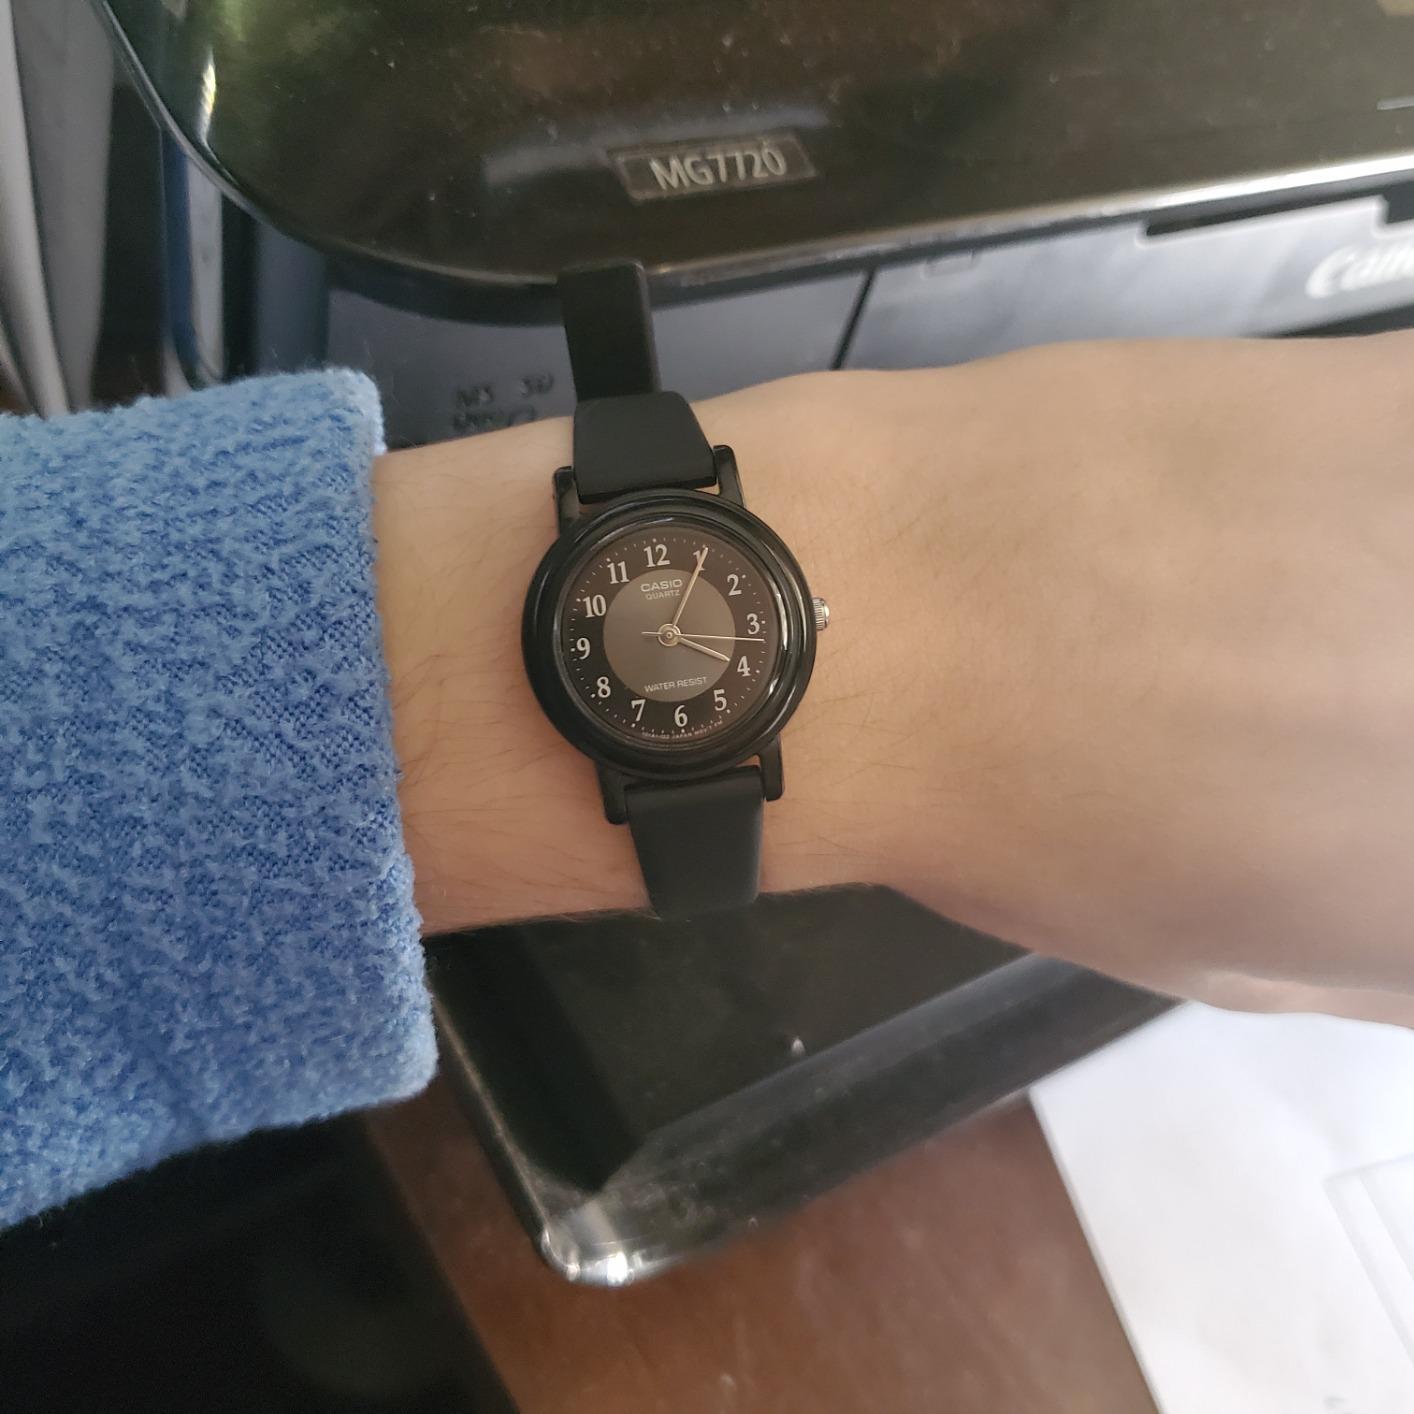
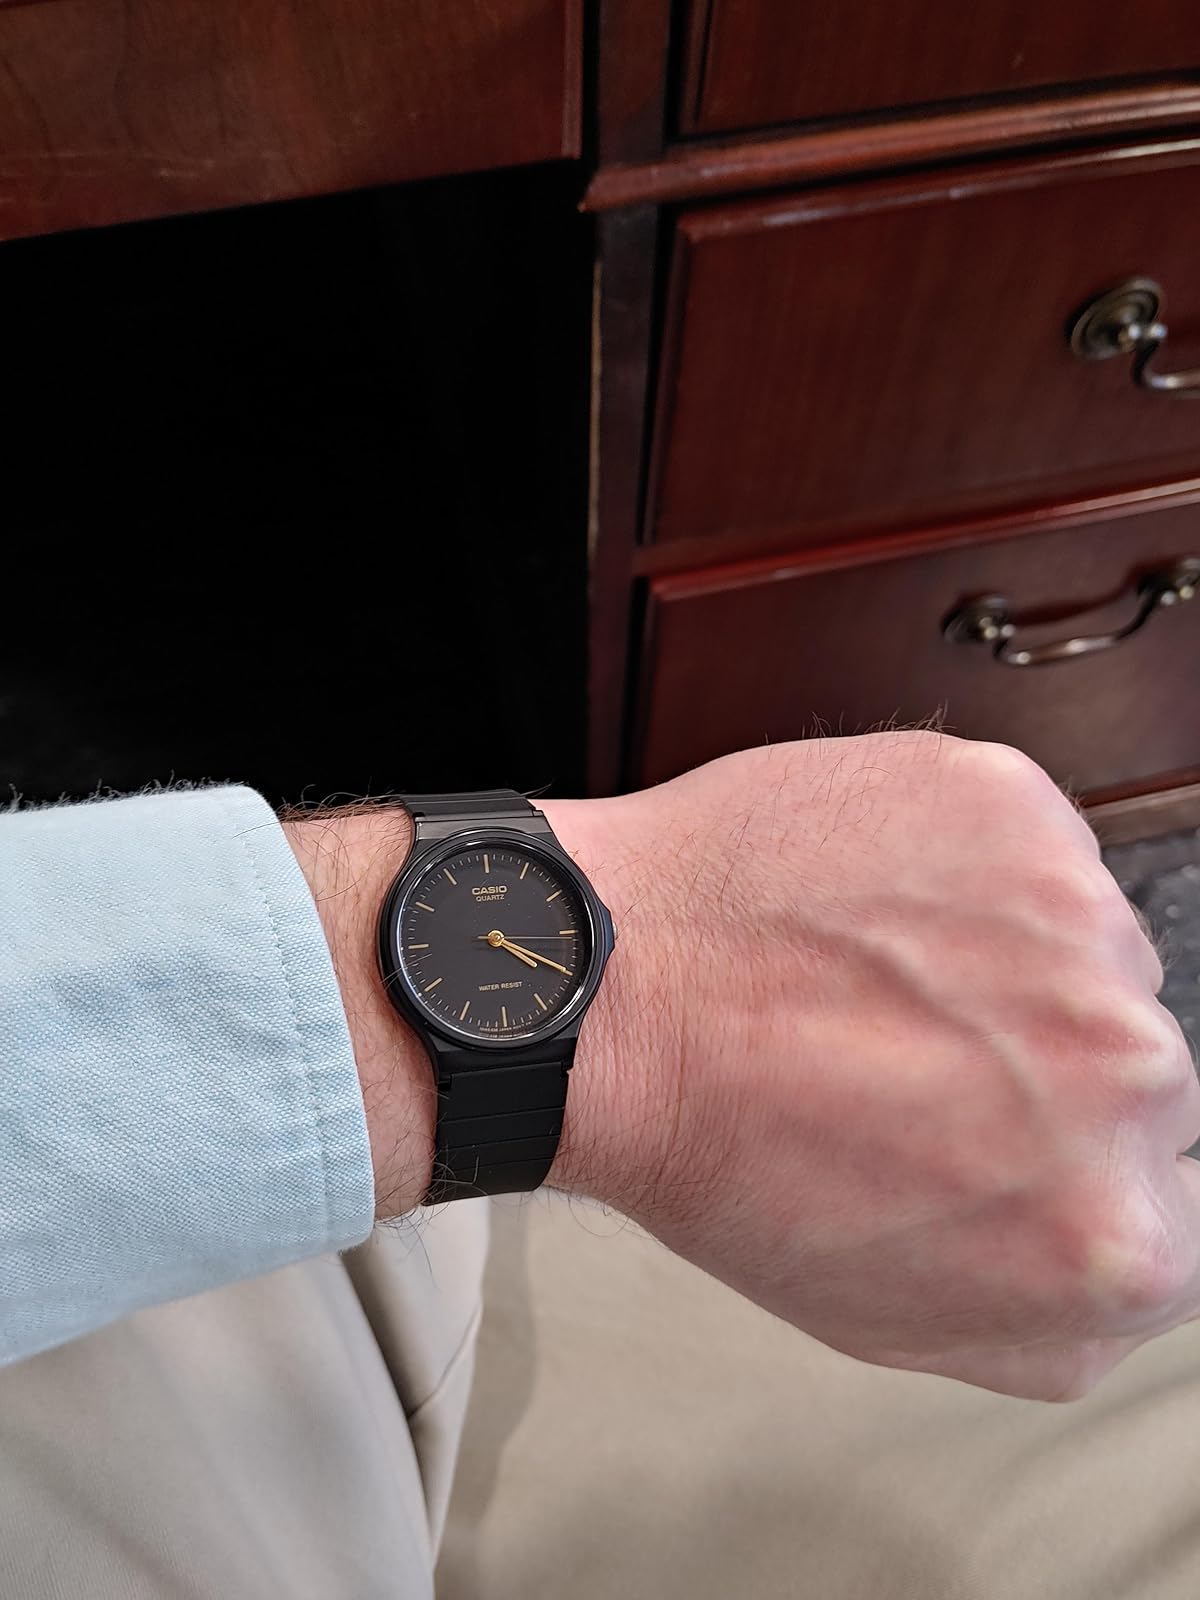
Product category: accessories_watch
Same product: no